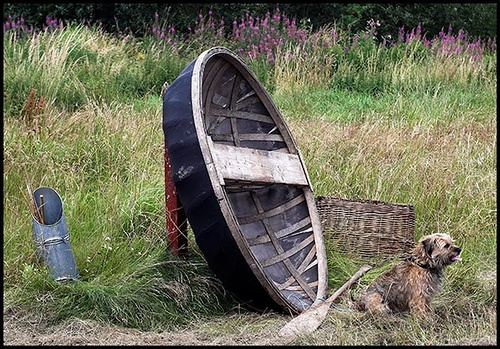
A dog sitting in the grass next to some wood.
A dog sitting next to a large wooden thing in a field.
A small dog sitting next to a boat in a field.
A dog on ground next to a wooden boat.
Small dog is closely guarding small boat and a paddle.